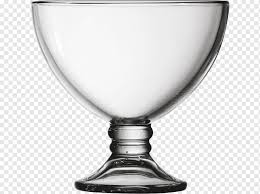
Waste category: glass